Urban sprawl

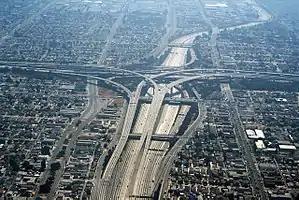
A majority of Californians live, commute, and work in the vast and extensive web of Southern California freeways.

Gordon & Richardson have argued that the conversion of agricultural land to urban use is not a problem due to the increasing efficiency of agricultural production; they argue that aggregate agricultural production is still more than sufficient to meet global food needs despite the expansion of urban land use.